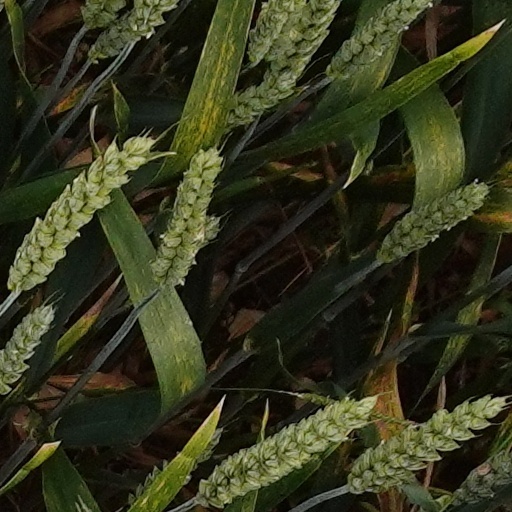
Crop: wheat